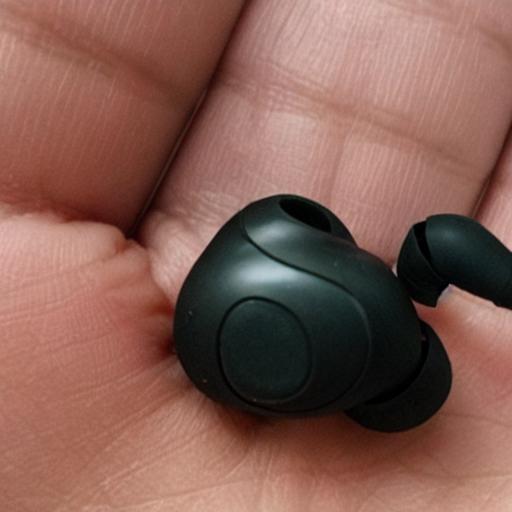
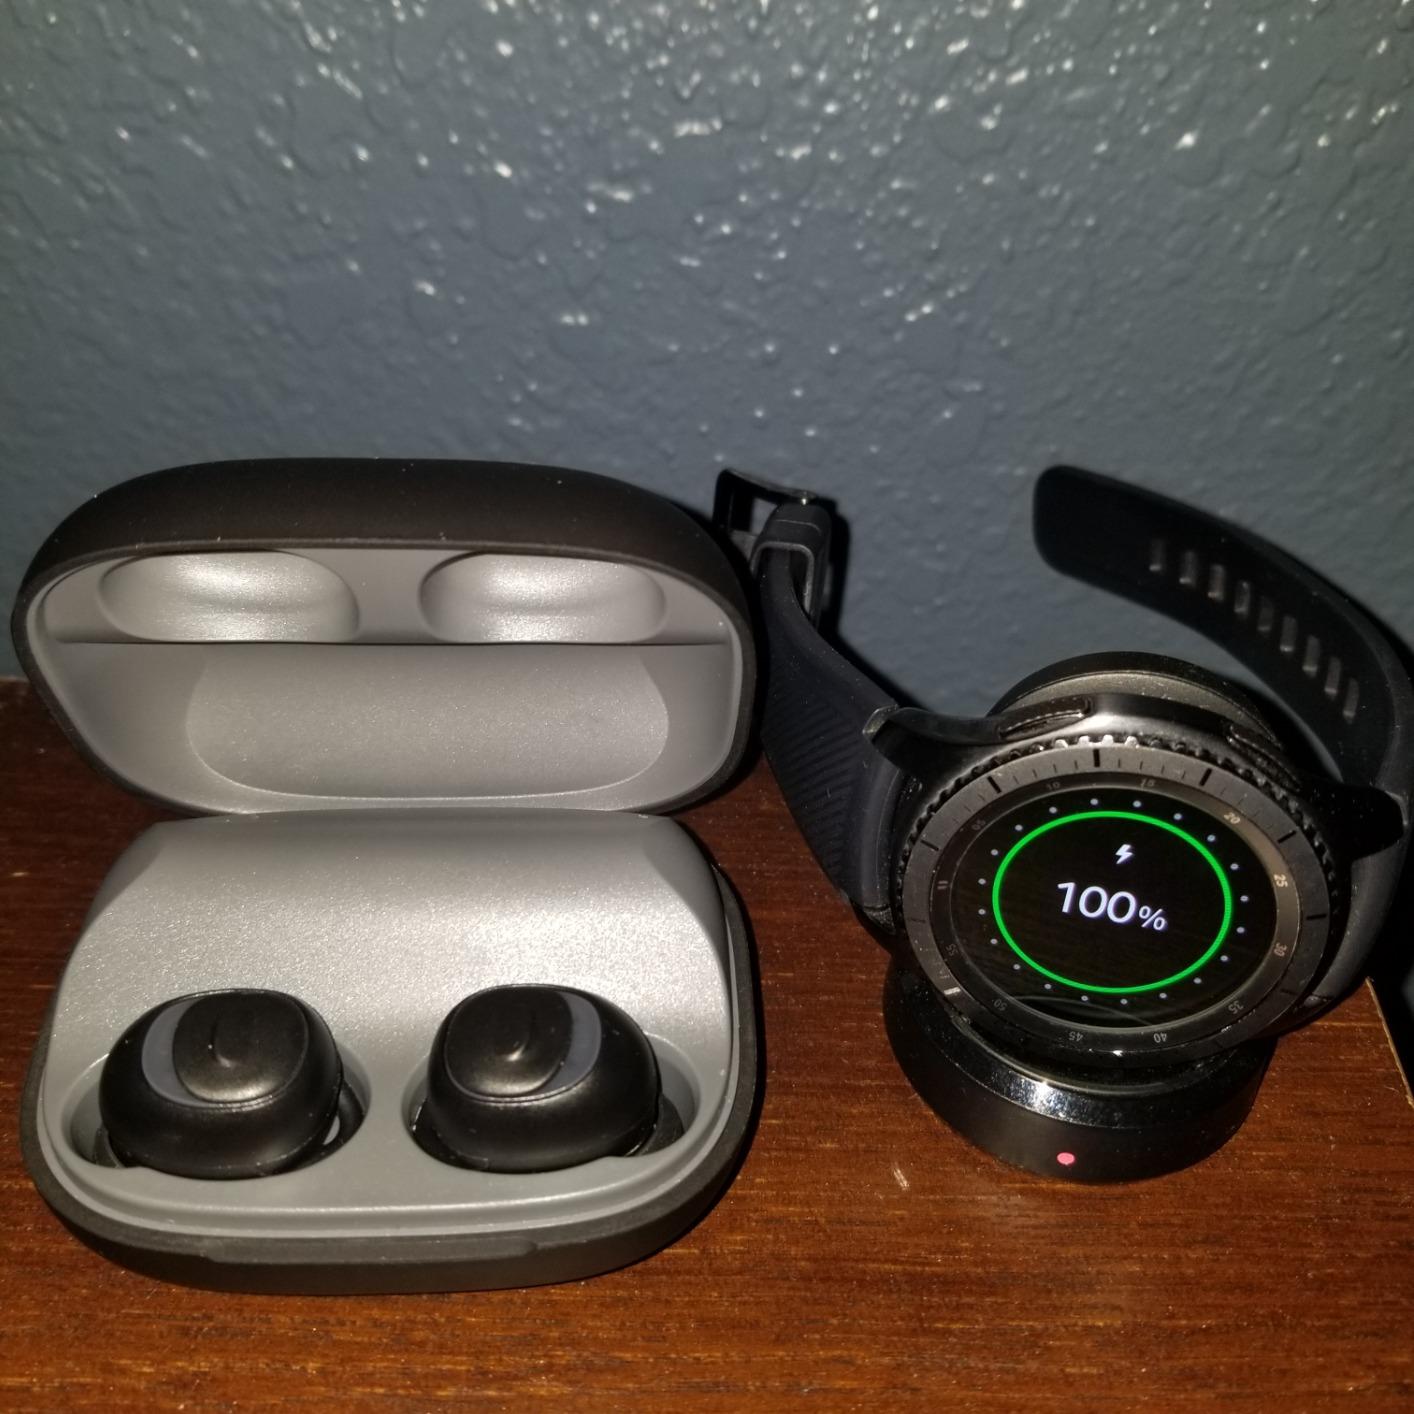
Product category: earbuds
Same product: no